St. Aloysius Chapel

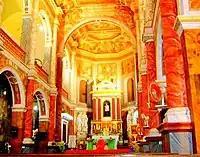
Interior of the chapel

The interior of the chapel decorated with paintings by Antonio Moscheni (1854–1905) that cover almost all of the walls, which is unusual in chapels in India. The paintings are preserved by a recognised board of the nation which maintains and restores all historic artefacts.